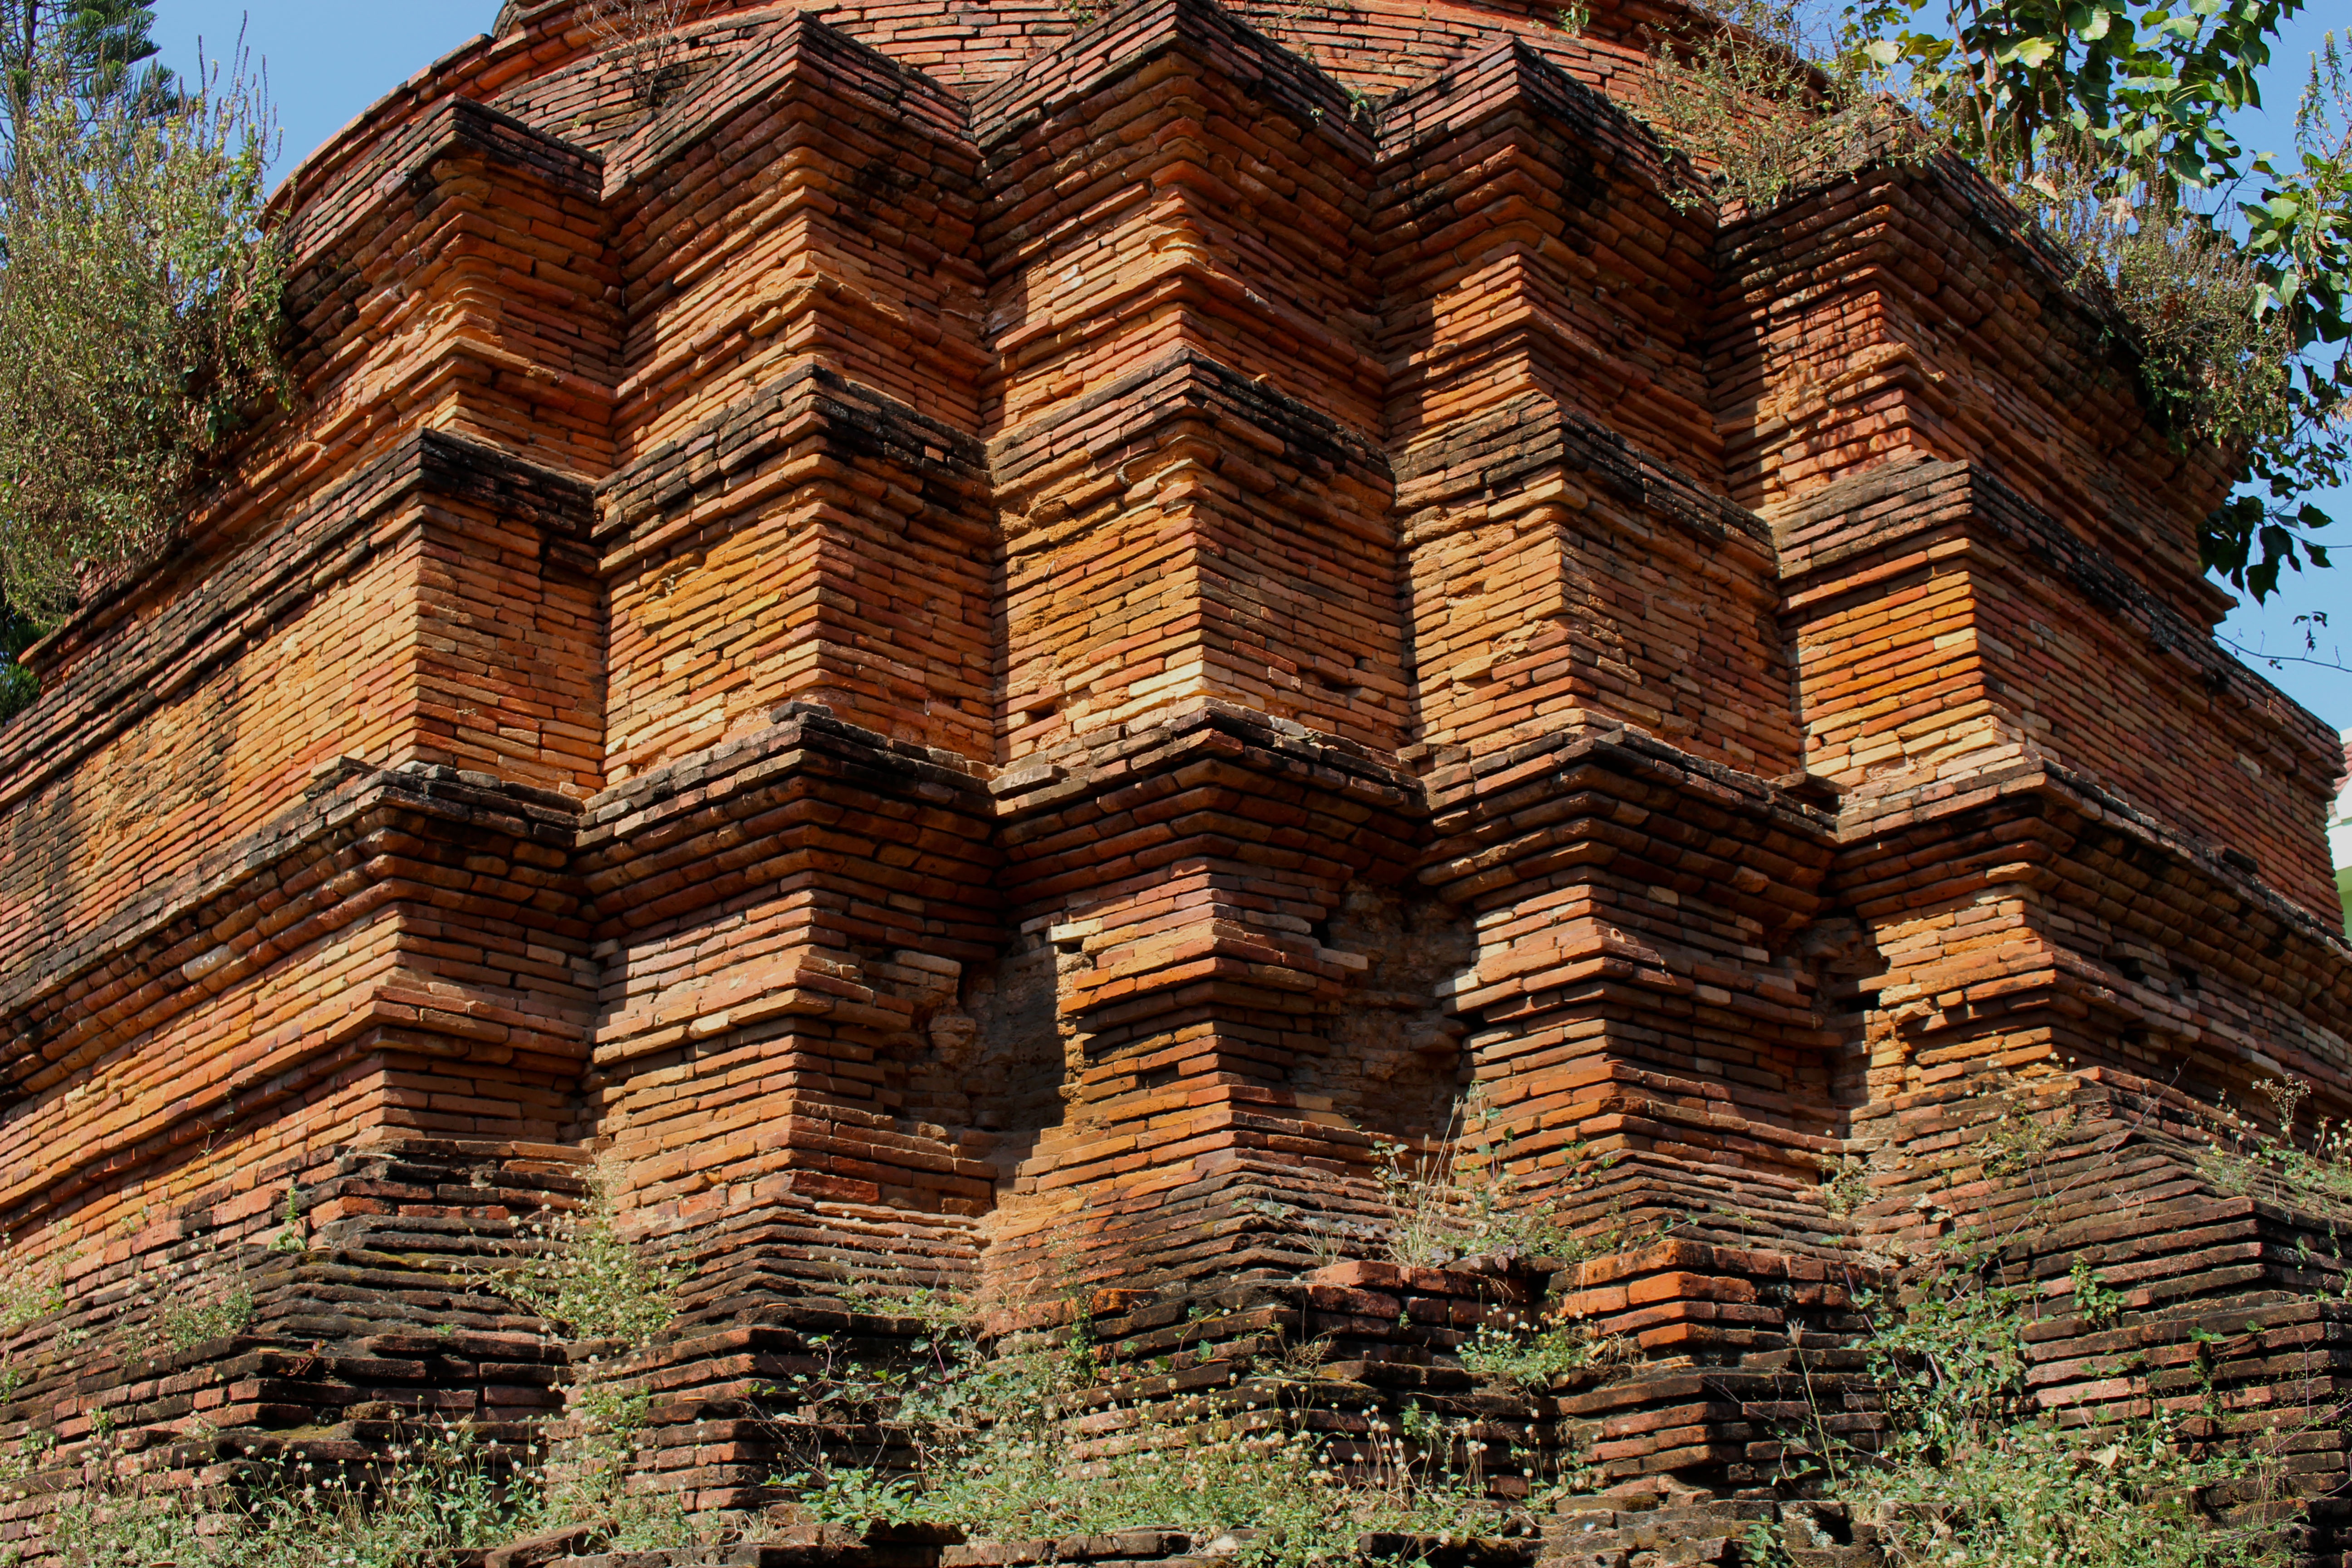
tree, outdoor, rock, architecture, structure, wood, vintage, retro, texture, building, old, urban, wall, construction, pattern, red, brown, facade, grunge, rough, exterior, brick, lumber, material, thailand, surface, weathered, design, temple, large, brickwork, backdrop, aged, outdoor structure